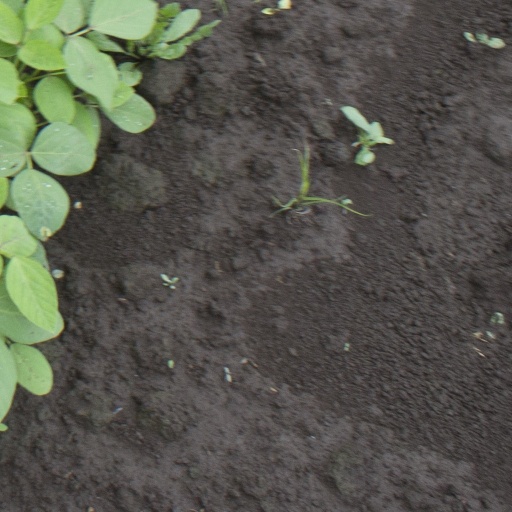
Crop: soybean